Franco-Thai War

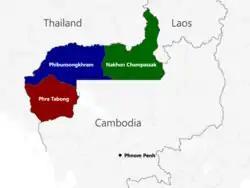
The provinces ceded from Cambodia by France to Thailand were regrouped into new Thai provinces: Phra Tabong, Phibunsongram, and Nakhon Champassak

Japan subsequently stepped in to mediate the conflict. A general ceasefire had been arranged to go into effect at 10:00 on 28 January, and a Japanese-sponsored "Conference for the Cessation of Hostilities" was held at Saigon, with preliminary documents for an armistice between the governments of Marshal Philippe Pétain's French State and the Kingdom of Thailand signed aboard the cruiser "Natori" on 31 January 1941. On 9 May, a peace treaty was signed in Tokyo, with the French being coerced by the Japanese to relinquish their hold on the disputed border territories. France ceded the following provinces to Thailand from Cambodia and Laos: